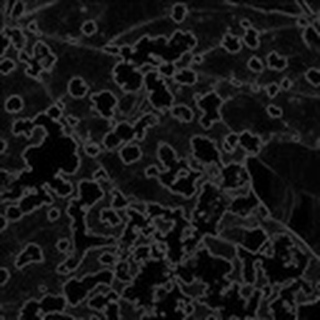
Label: cotton_powdery_mildew